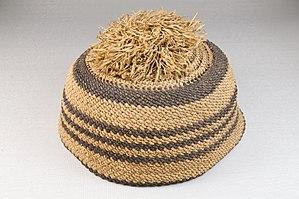
Dans le Royaume du Kongo, et ses vassaux plus tard devenus indépendants, l'art du tissage des étoffes était emblématique de la royauté et de la noblesse. Le filament grossier provenant des frondes des feuilles du palmier raphia servait de fondement aux arts du tissage Kongo. Ce matériel a imposé des contraintes qui ont été surmontées pour produire des formats et des structures textiles variés et ingénieux. La pièce d’étoffe en raphia servait aussi de monnaie.